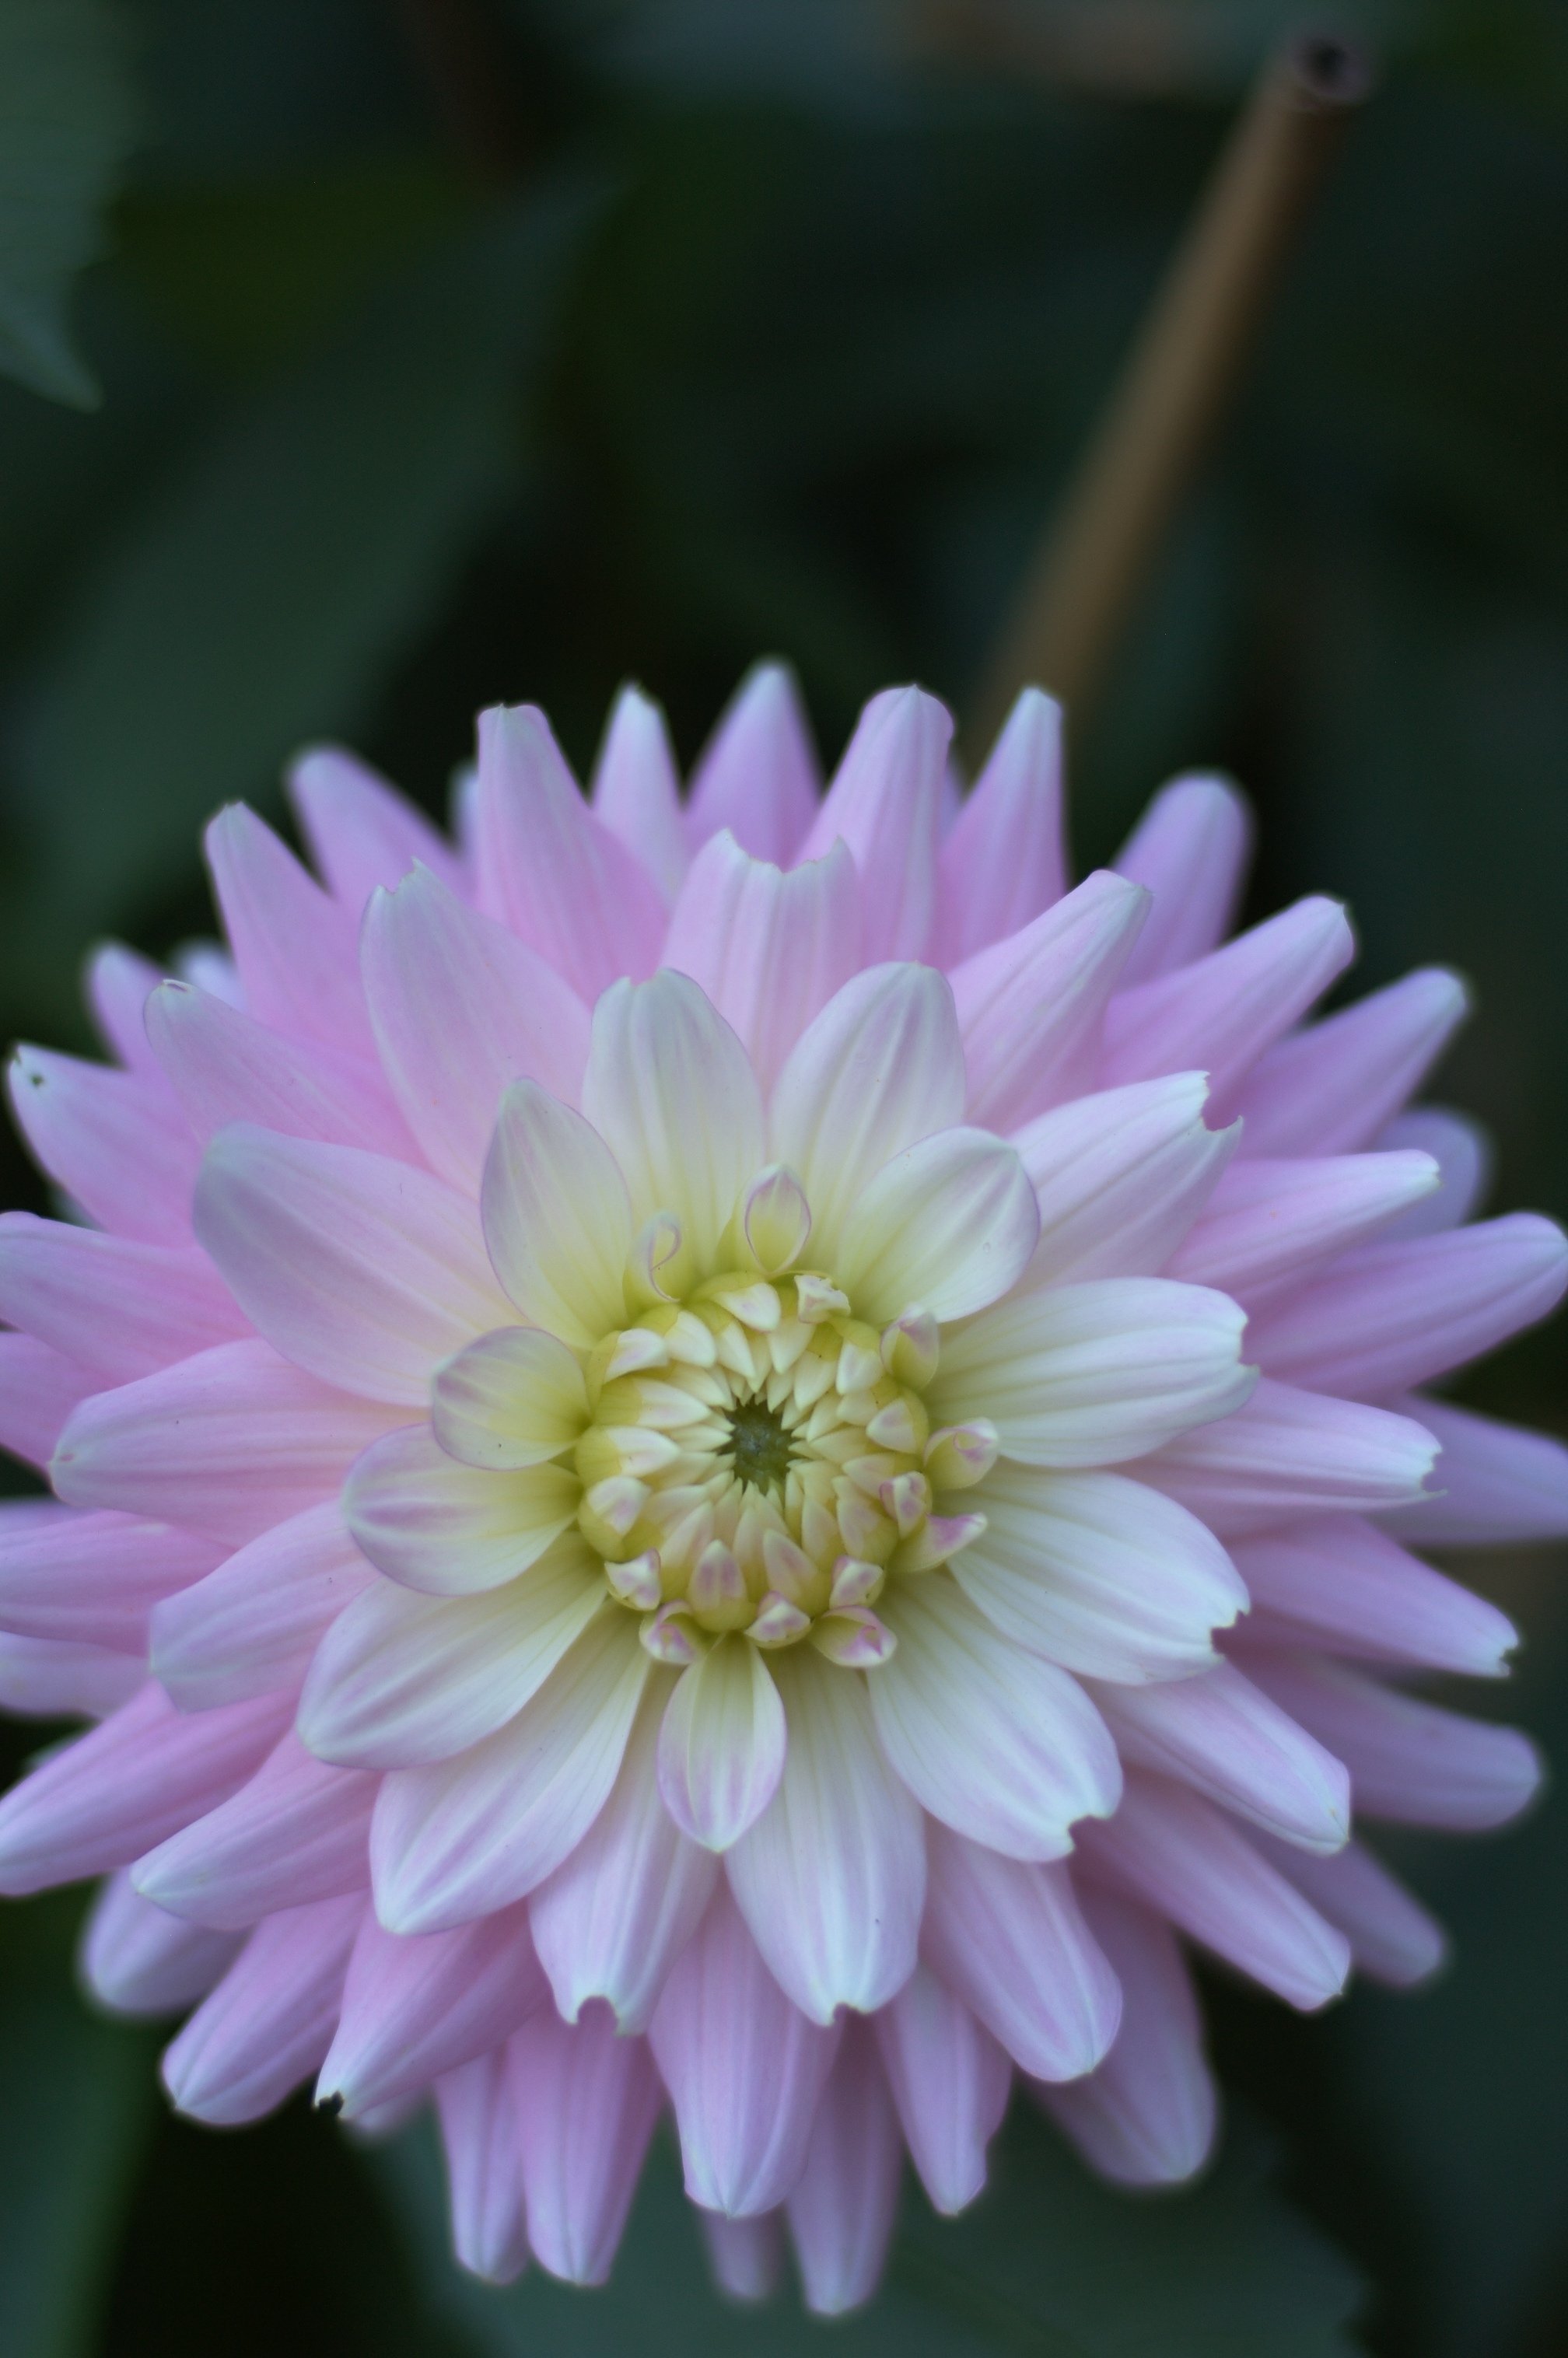
nature, blossom, plant, flower, petal, daisy, green, botany, pink, flora, close up, dahlia, 2011, f14, rawtherapee, germany, deutschland, berlin, pentax, dahlias, lenstagged, steffenzahn, flowerpicturesnolimits, k100d, justpentax, iamflickr, cosina, voigtlander, 58mm, nokton, 58mmf14, 58mm14, nokton58mmf14slii, 58mmf14nokton, macro photography, cosinavoigtl nder, voigtl ndernokton58mmf14, britz, flowering plant, daisy family, annual plant, plant stem, land plant